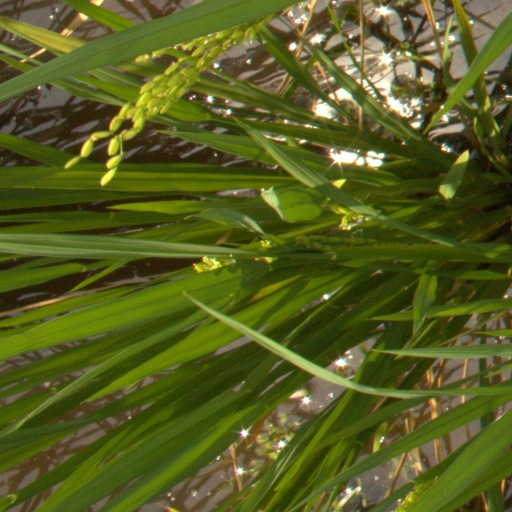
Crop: rice